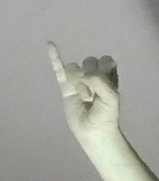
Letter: meem